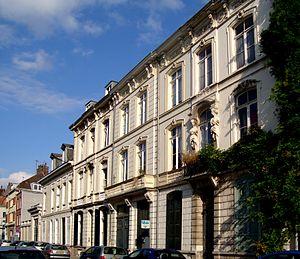
Hôtels particuliers rue Négrier dans le Vieux-Lille à Lille (Nord).
L'économie de Lille trouve ses racines dans un très riche passé industriel et commercial, en particulier dans les domaines de l’agro-alimentaire avec ses moulins et ses brasseries, du textile autour de la filature du lin et de la transformation du coton, de la mécanique à destination notamment de l’automobile et du ferroviaire. Marques d'un riche passé commerçant, certaines grandes enseignes françaises sont nées à Lille, tels que les magasins d'électroménager Boulanger, originellement installés rue Léon-Gambetta, ou encore les boulangeries Paul, dont la première boutique est située place de Strasbourg. C’est aussi, de longue date en raison des fortunes qui s’y sont bâties, un centre financier de premier plan, dans la banque et l’assurance. Mais Lille est aujourd’hui largement recentrée sur sa vocation de capitale administrative et de fournisseur de services publics ou privés aux activités environnantes. C’est pourquoi l’appréhension de l’économie locale à l’échelle de la seule commune de Lille ne revêt qu’un sens limité.